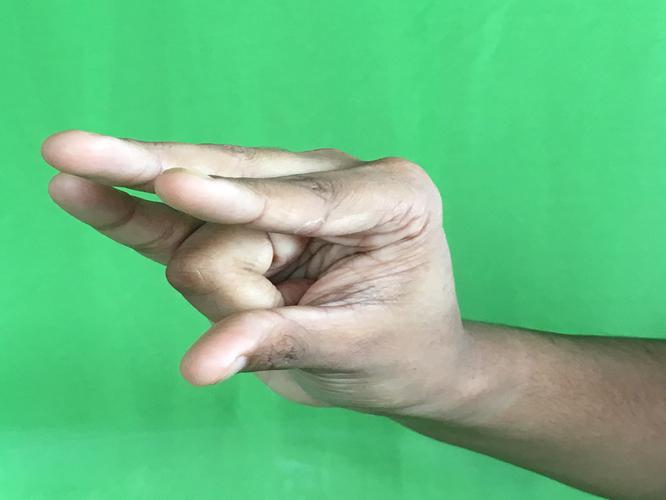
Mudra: Kangulam
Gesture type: single_hand